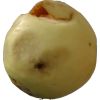
Label: Apple hit 1